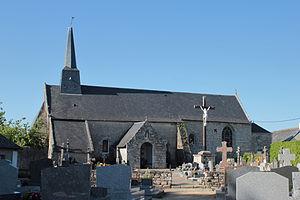
Église Saint-Goal, Locoal, Fr-56-Locoal-Mendon.
La liste des églises du Morbihan recense de manière exhaustive les églises situées dans le département français du Morbihan. Il est fait état des diverses protections dont elles peuvent bénéficier, et notamment les inscriptions et classements au titre des monuments historiques.